In Win Development

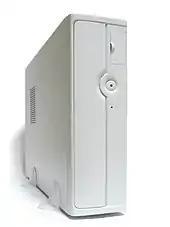
In Win BT553 small-form-factor desktop case

In Win Development was founded by Vincent Lai in 1985 in Taoyuan, Taiwan, with an initial investment capital of $200,000. Originally only a manufacturer of computer cases, In Win added power supplies production lines to its Taoyuan facility in the late 1980s and dabbled with manufacturing disk storage equipment and joysticks in the early 1990s.